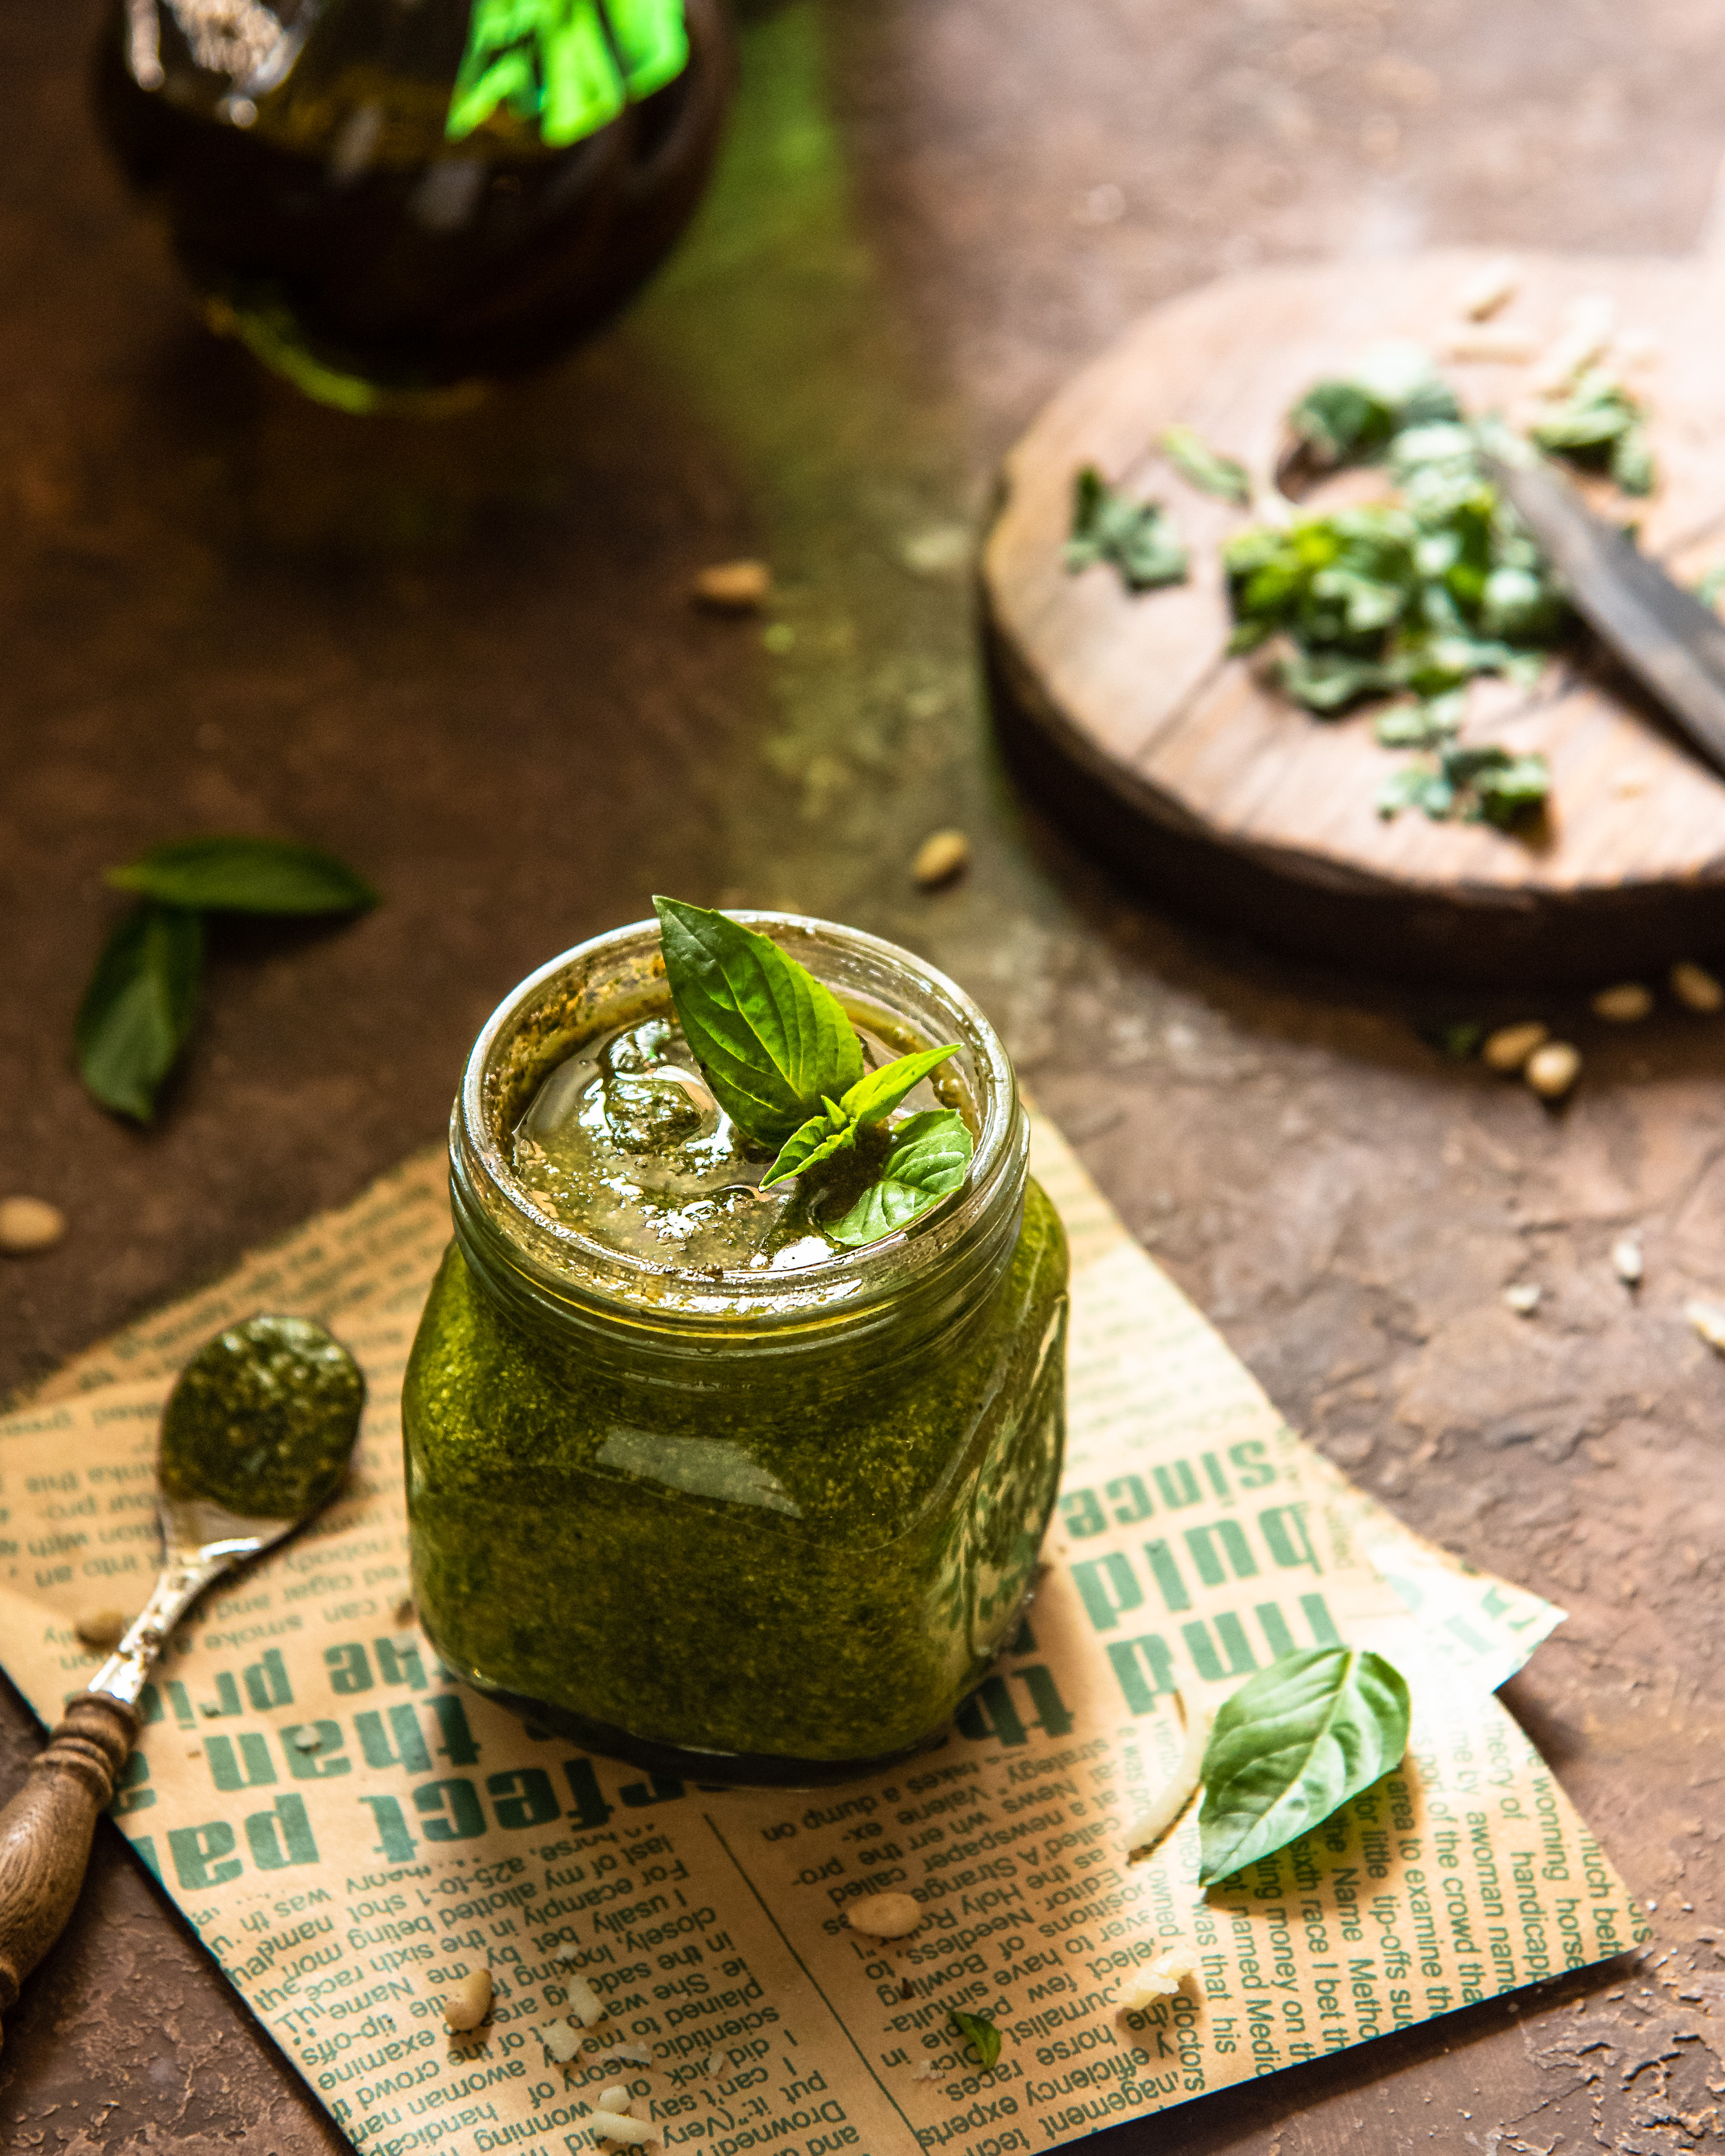
green, food, cuisine, leaf, ingredient, dish, plate, kitchen utensil, condiment, recipe, vegetarian food, comfort food, fines herbes, whole food, cutlery, garnish, green sauce, mexican food, side dish, herb, leaf vegetable, meal, delicacy